Question: Please indicate a possible affordance area of scissors that can be used for holding
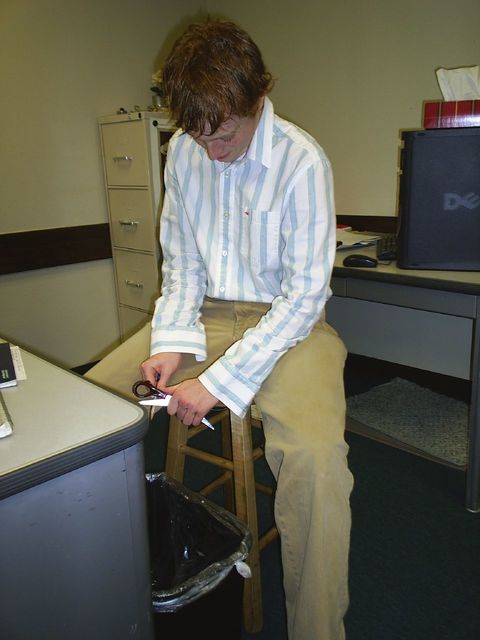
Answer: [132.5, 374.5, 211.5, 428.5]